Stephen Law

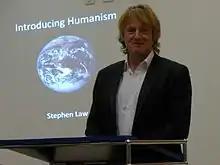
Law in 2014 at the Forschungsinstitut für Philosophie Hannover

Stephen Law (born 1960) is an English philosopher. He is currently Director of the Certificate of Higher Education and Director of Philosophy at The Department of Continuing Education, University of Oxford. Law was previously Reader in Philosophy and Head of Department of Philosophy at Heythrop College, University of London, until its closure in June 2018. He also edits the philosophical journal "Think", which is sponsored by the Royal Institute of Philosophy and published by the Cambridge University Press.